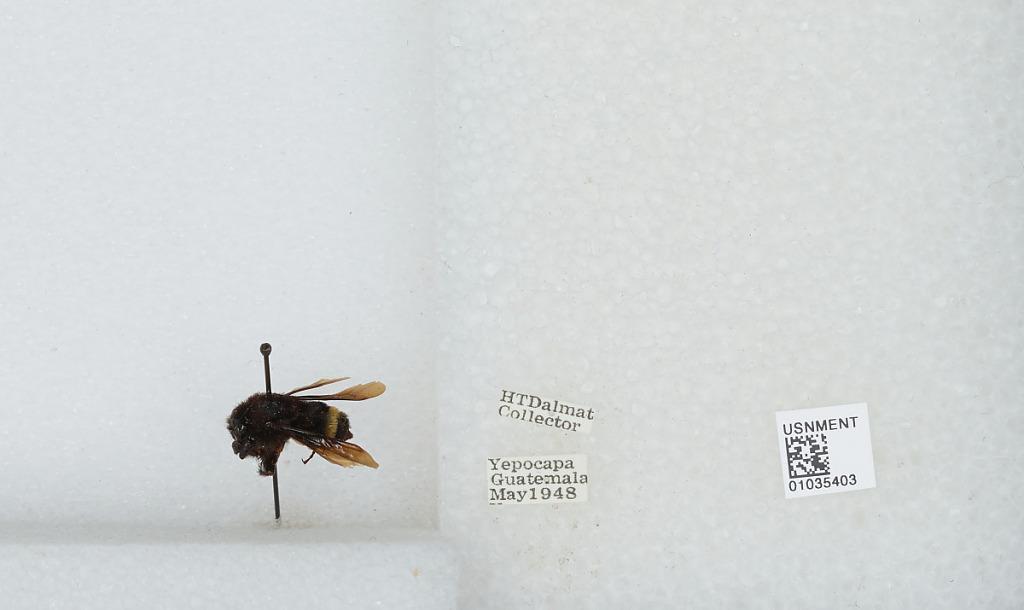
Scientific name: Bombus (Pyrobombus) mixtus Cresson
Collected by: H. Delmat
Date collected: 1948-5-
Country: Guatemala
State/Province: Yepocapa